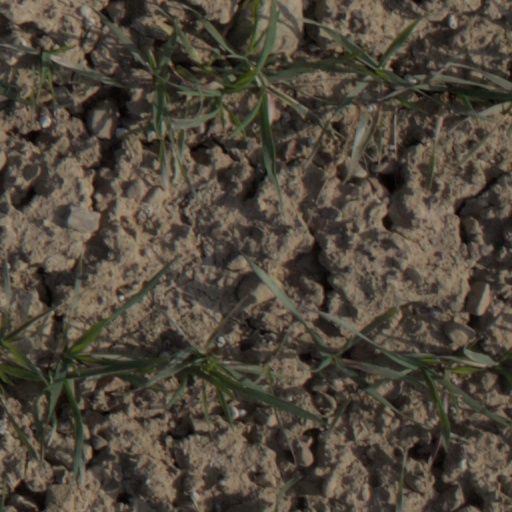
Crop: wheat